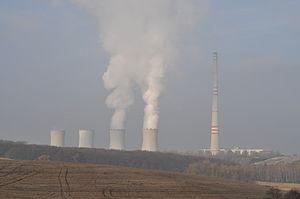
Le secteur de l'énergie en Tchéquie, comme celui de presque tous les pays européens, est dominé par l'utilisation de combustibles fossiles importés, à l'exception du charbon, dont la production locale est constituée à 80 % de lignite.